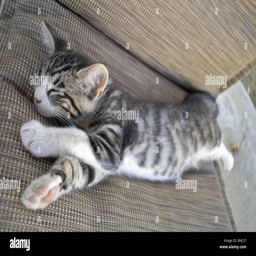
animal with white paws sleeping while stretched out on a chair .